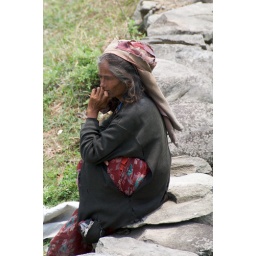
Everyday, we found this person sitting by our guesthouse and peacefully watching the daily life pass by.